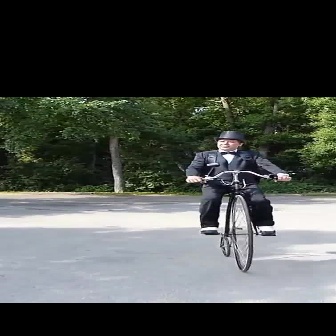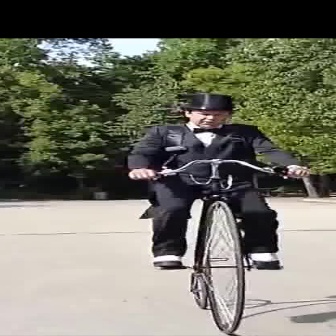
  Please identify the target specified by the bounding box [184,170,286,272] in the first image and locate it in the second image. Return the coordinates in [x_min,y_min,x_max,y_max] format.
Answer: [129,157,305,333]